Cimbergo

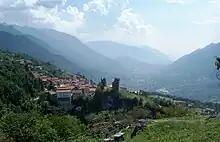
Castle of Cimbergo.

The scütüm are in camunian dialect nicknames, sometimes personal, elsewhere showing the characteristic features of a community. The one which characterize the people of Cimbergo is "Himbergòcc, Bahtì, Baitì".